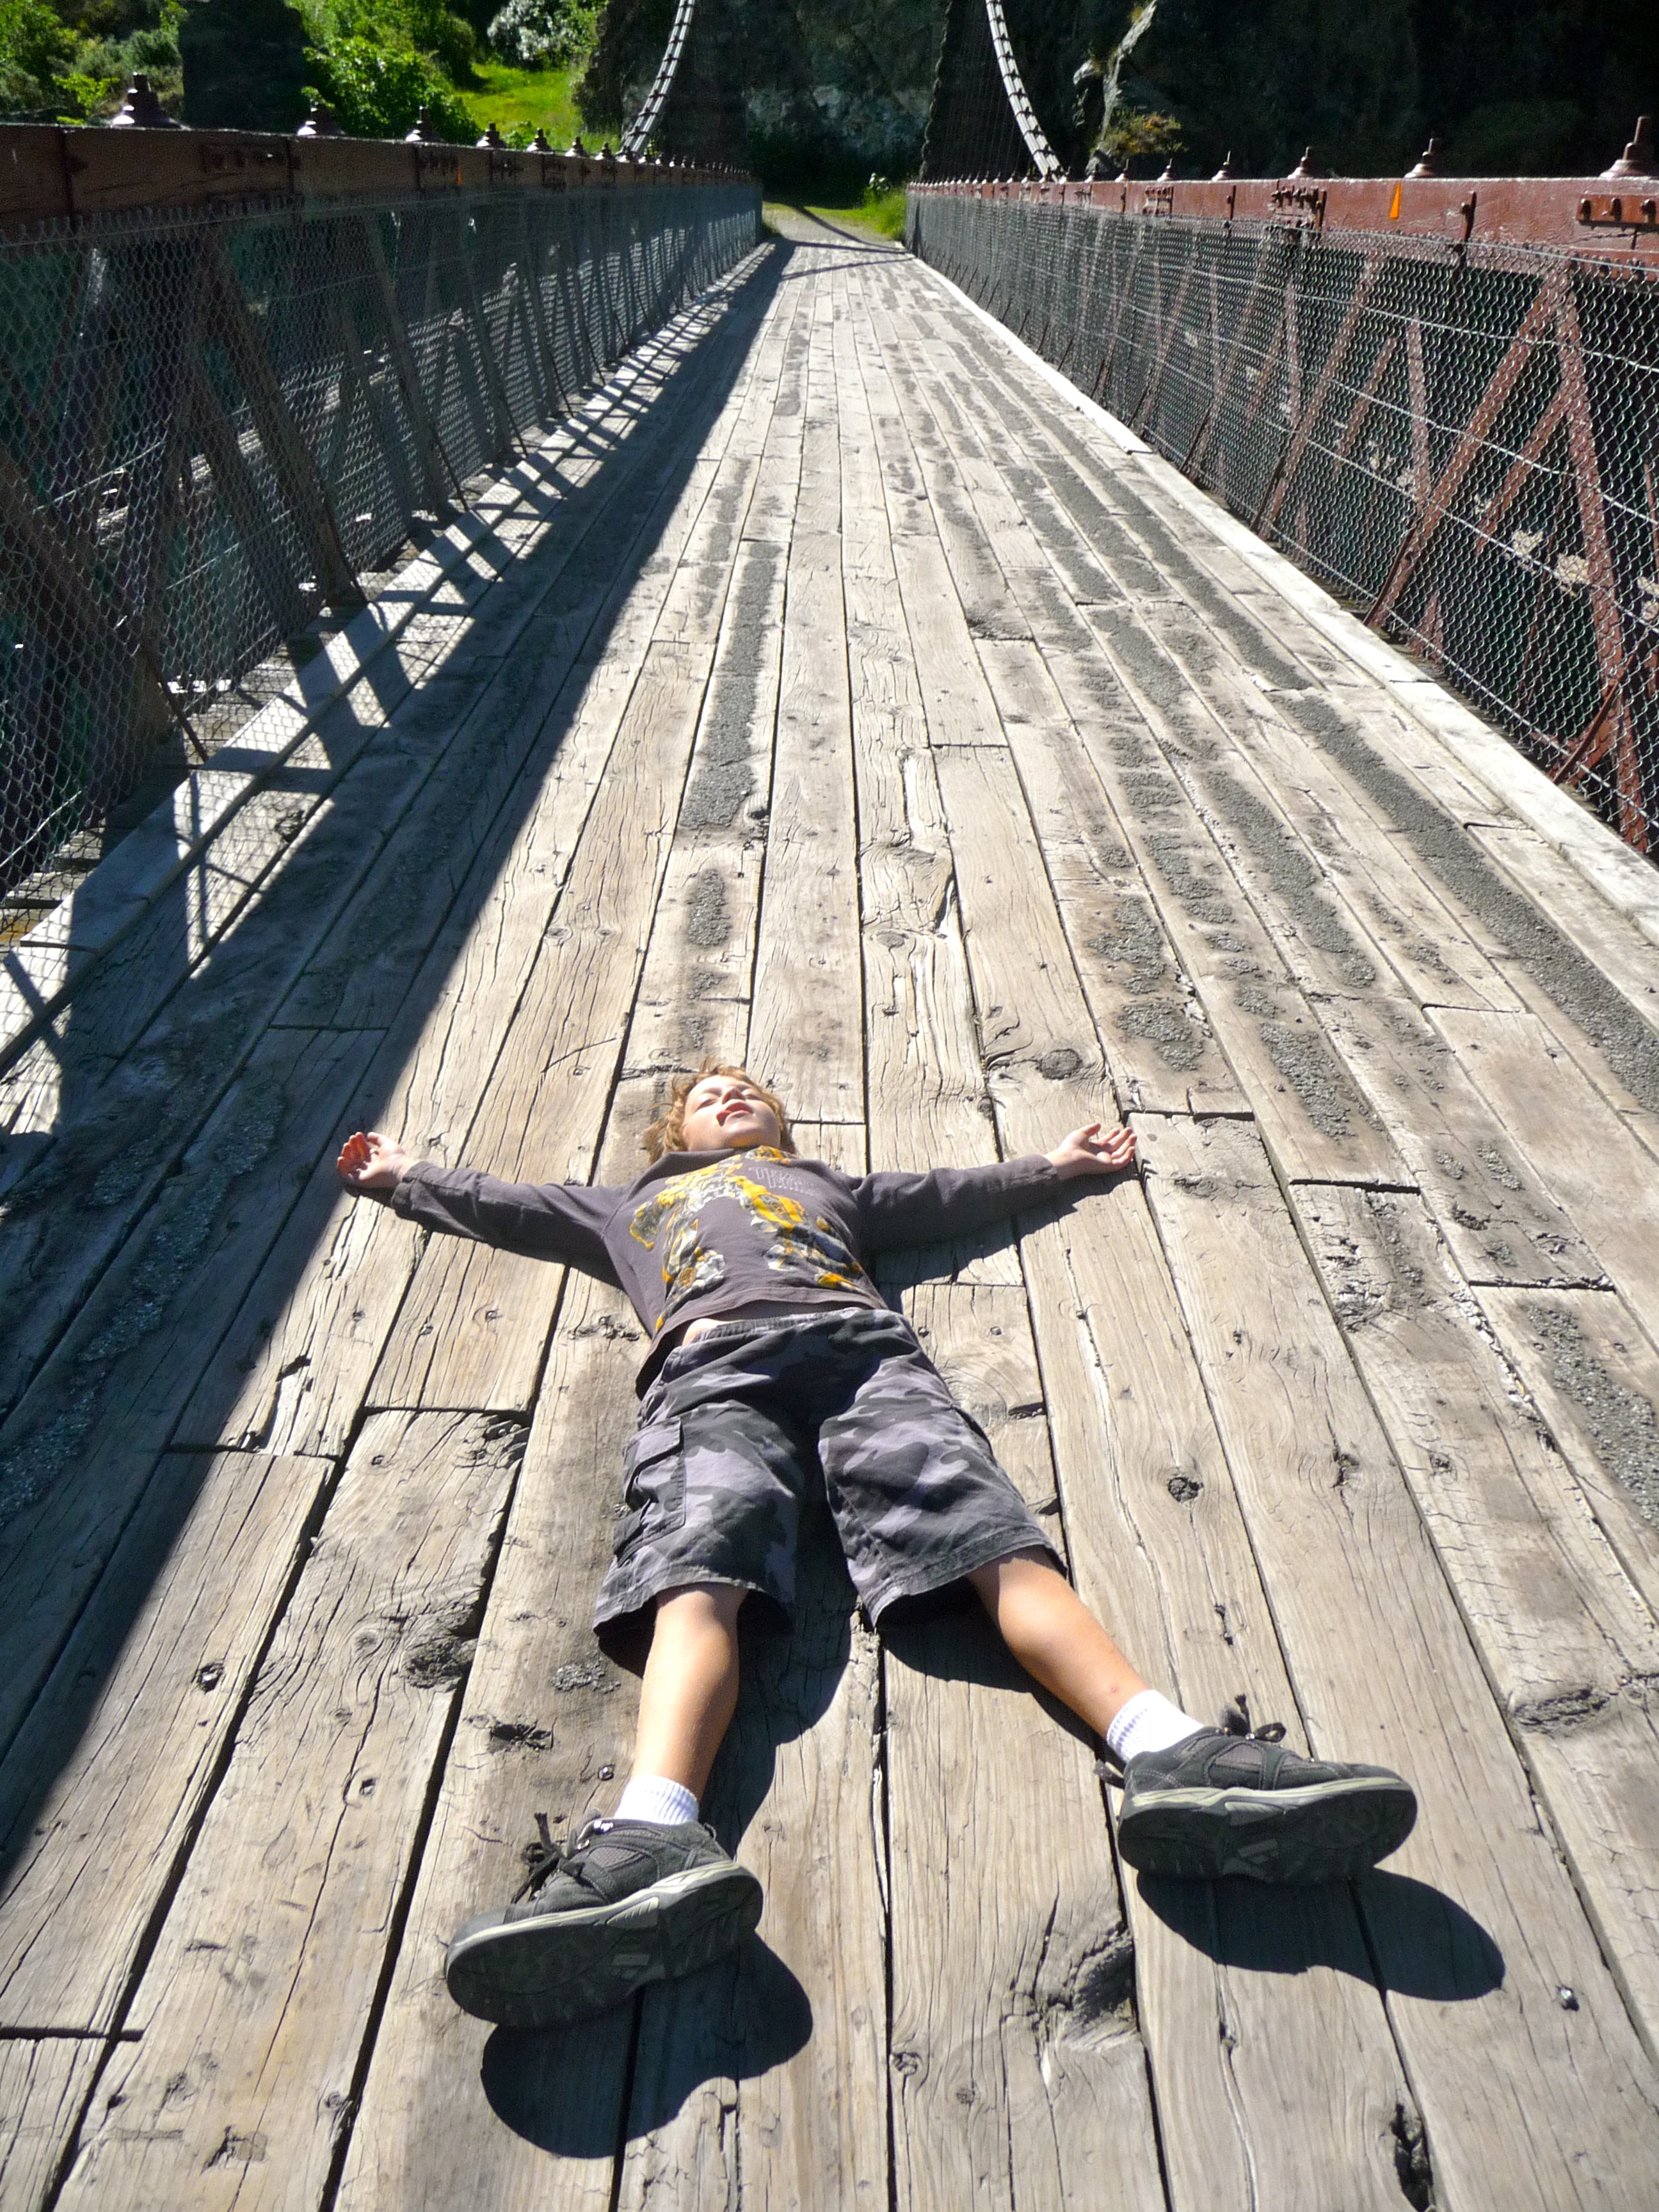
wood, track, bridge, boy, kid, roof, rural, sleeping, child, dead, infant, funny, disturbing, tired, eerie, hopelessness, defiant, reluctant